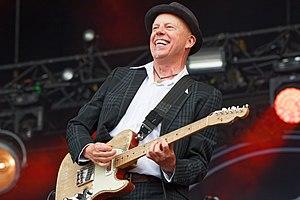
Jimme O'Neill est un auteur-compositeur-interprète et musicien né à Glasgow en Écosse.
The Silencers est un groupe de rock écossais formé dans les années 1980.
The Celtic Social Club est un ensemble musical de rock celtique franco-britannique. Il est formé en 2013 et dirigé par Manu Masko. Le groupe est formé par un collectif de musiciens bretons, français, irlandais, avec des invités souvent liés au monde Celte ou aux musiques du monde. Inspirés par l'aventure de leurs aînés du Buena Vista Social Club et du New Orleans Social Club, ils affichent l'ambition de populariser la musique celtique en l'ouvrant au rock et aux musiques actuelles.